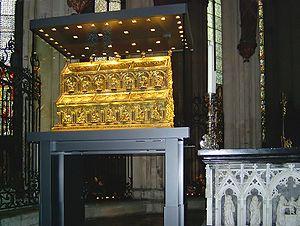
Châsse des Rois Mages dans la cathédrale de Cologne Русский: Рака трёх королей в Кёльнском соборе
La cathédrale de Cologne est une église catholique gothique de la ville de Cologne ainsi que la cathédrale de l'archevêché de Cologne. Avec ses 157 mètres de haut et ses 533 marches, elle est la deuxième plus haute église d'Allemagne et la deuxième ayant la plus haute flèche d'église au monde, après l'église principale d'Ulm.
Nicolas de Verdun est un orfèvre actif entre 1181 et 1205, qui a travaillé près de Vienne, à Cologne et à Tournai. Avec lui s’effectue la transition de l’âge roman au style gothique, grâce à l’ambon qu’il a émaillé vers 1181 pour l’abbaye de Klosterneuburg et surtout grâce à la châsse de Notre-Dame de Tournai, dont les figurines sont traitées avec un accent qui annonce les conquêtes de la grande statuaire du XVᵉ siècle. Il participe au courant de l'Art mosan.
La châsse des rois mages de Cologne est un reliquaire conservé dans la cathédrale de Cologne. Il fut réalisé entre 1181 et 1230 par l'atelier de Nicolas de Verdun et ses successeurs colonais. Il s'agit d'une œuvre caractéristique du style 1200.